3rd Maneuver Enhancement Brigade

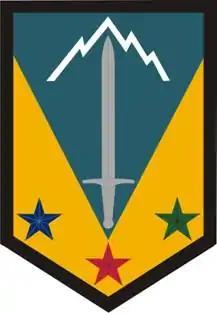
3d Maneuver Enhancement Brigade shoulder sleeve insignia

The 3d Maneuver Enhancement Brigade (3d MEB) was a United States Army brigade located at Fort Richardson, Alaska. The 3d MEB was one of three active duty Maneuver Enhancement Brigades. The Brigade was tasked to improve the movement capabilities and rear area security for commanders at division level or higher. It was inactivated in 2011 and replaced by the 2d Engineer Brigade.